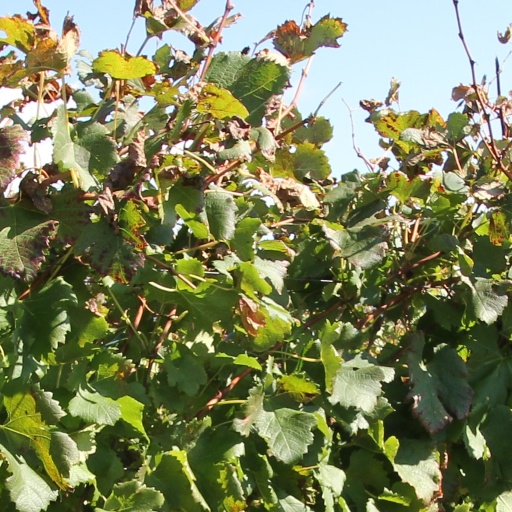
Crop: grape